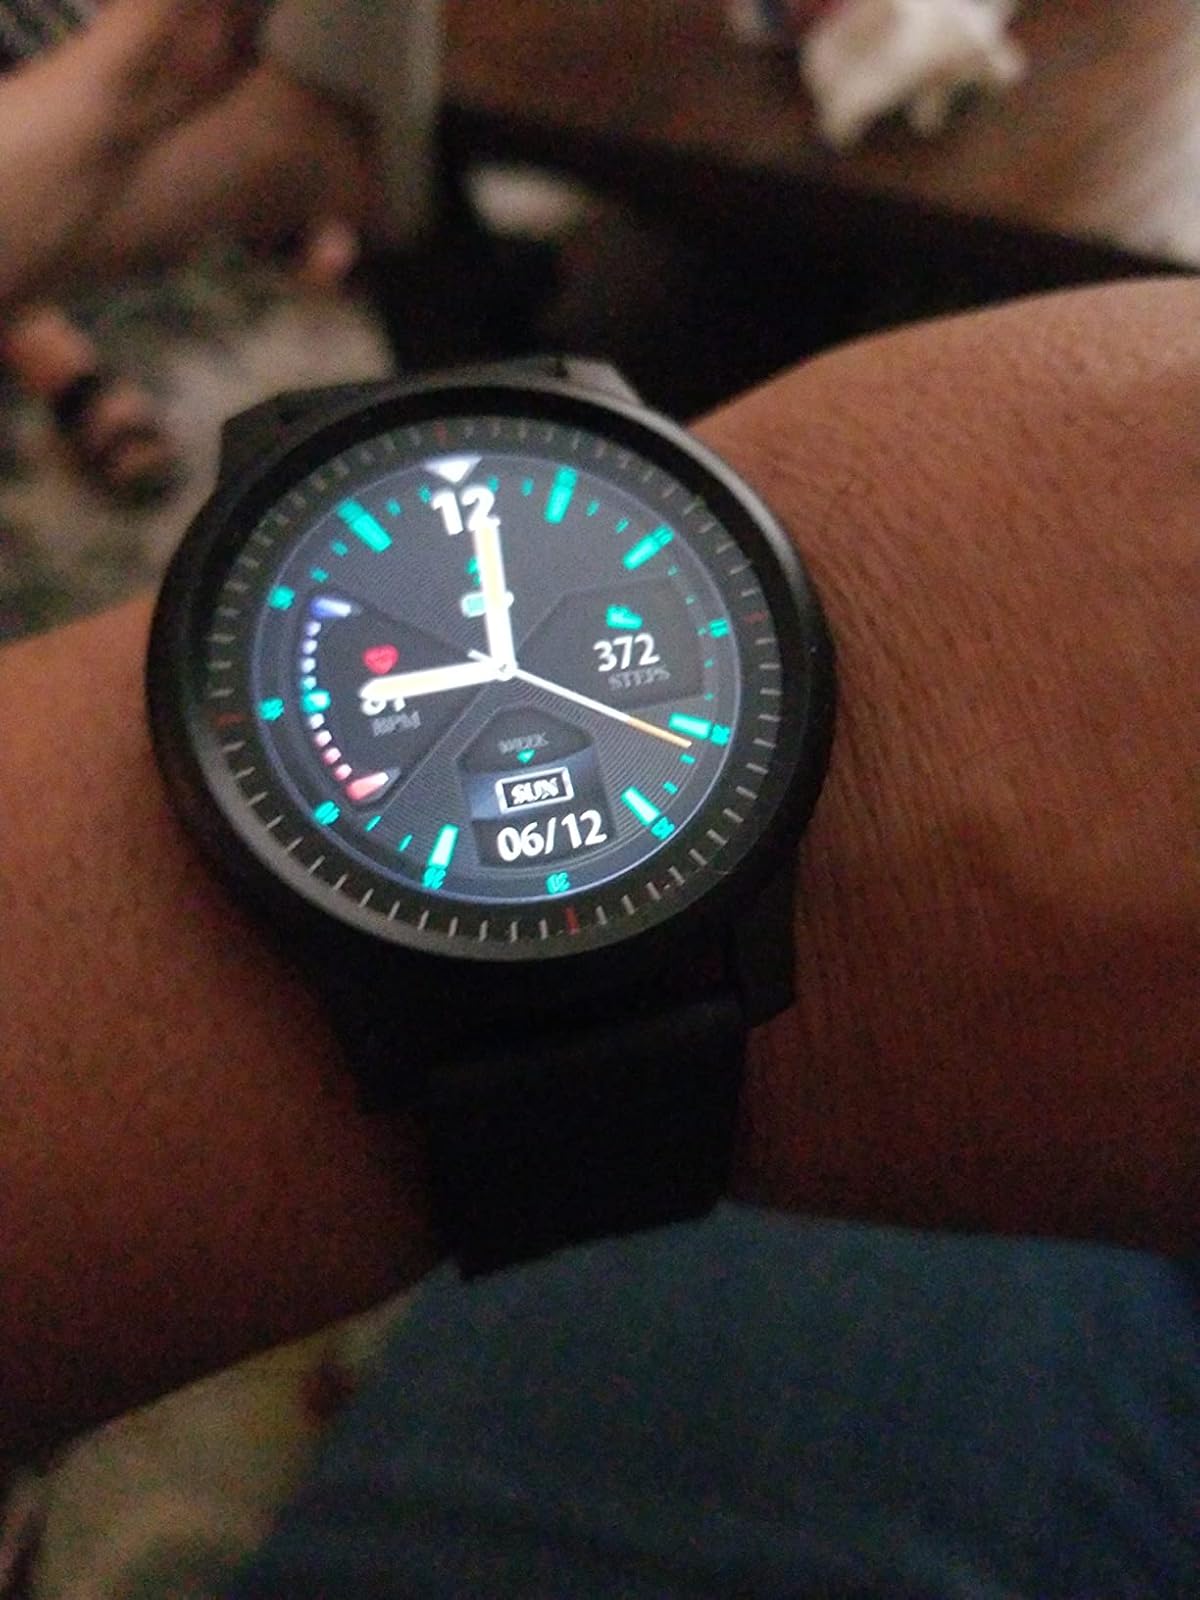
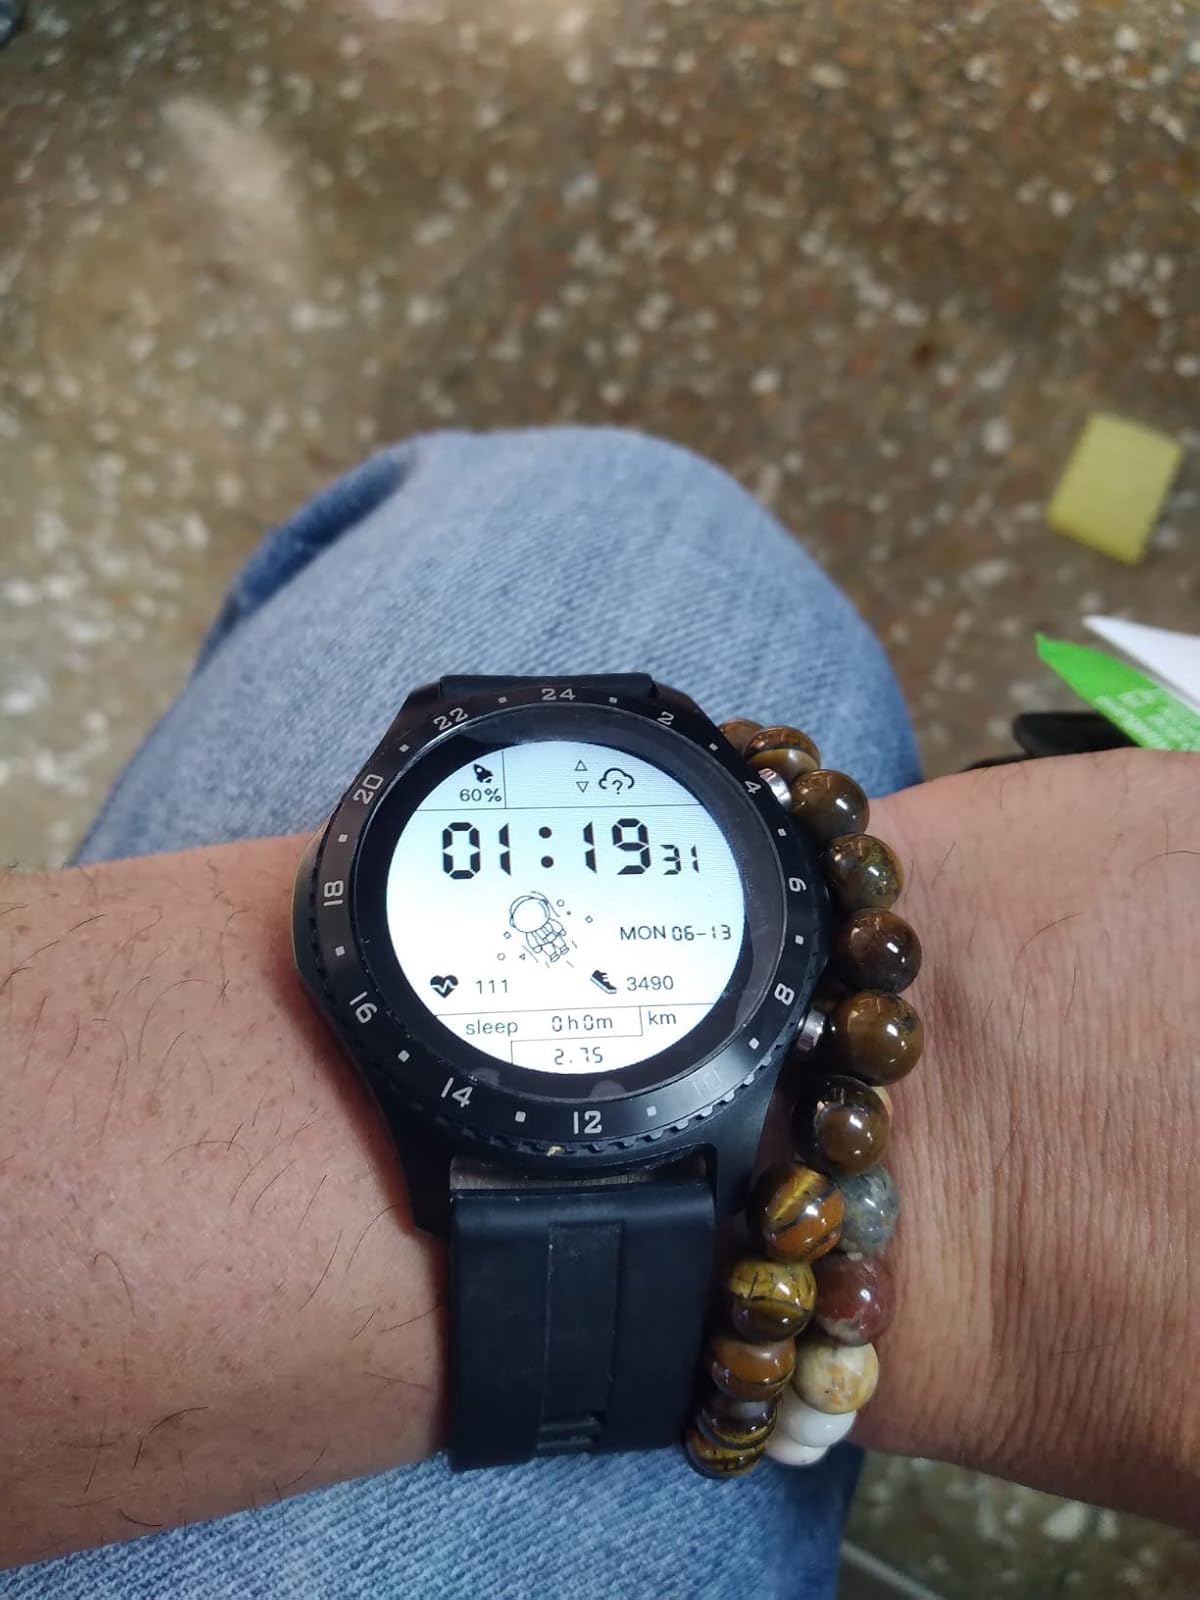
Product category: smartwatch
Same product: no